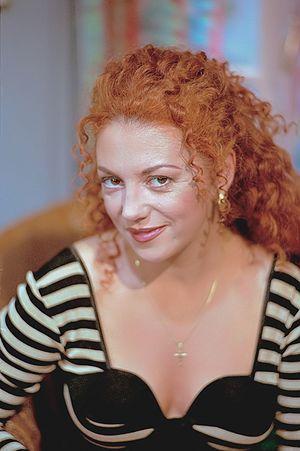
Sylvia Maria Millecam, née le 23 février 1956 à La Haye et morte le 20 août 2001 à Nimègue, est une actrice, présentatrice de télévision et chanteuse néerlandaise.